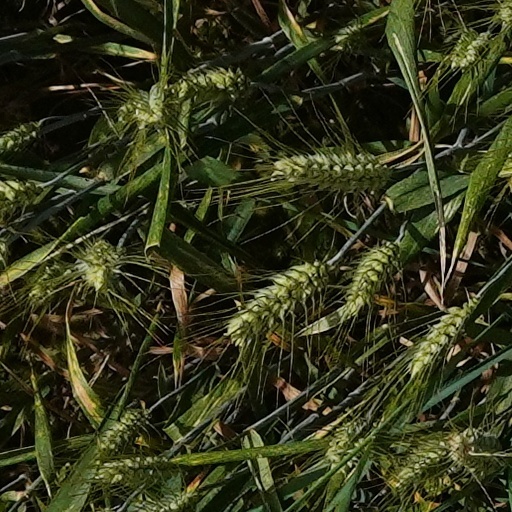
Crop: wheat